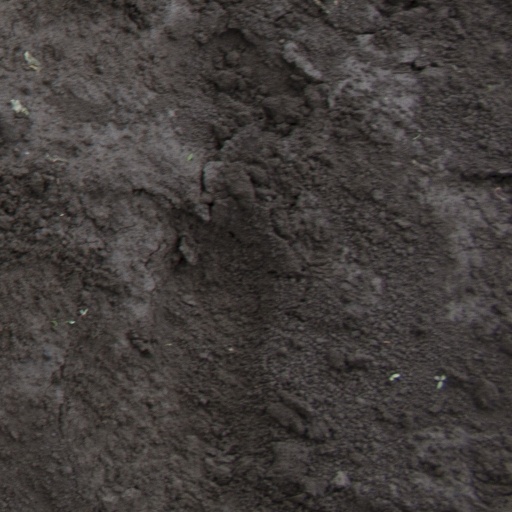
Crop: soybean